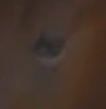
Face region: eyes (orbital_tightening_and_eye_area)
Pain indicator: not_present